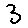
Label: 3